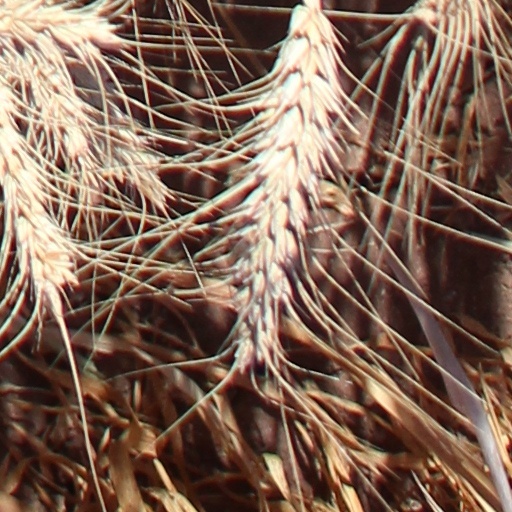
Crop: wheat